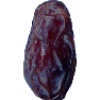
Label: Dates 1